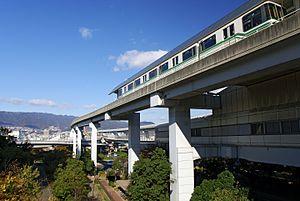
La ligne Rokkō Island, communément appelée Rokkō Liner, est une ligne de métro automatique sur pneus à Kobe au Japon. Elle relie la gare de Sumiyoshi à l'île de Rokkō. La ligne est exploitée par le Kobe New Transit depuis le 21 février 1990.